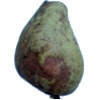
Label: Pear Stone 1